MEAD

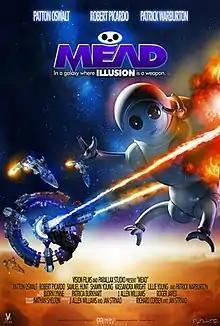

MEAD is a 2022 science fiction live-action animated film based on the story "To Meet the Faces You Meet" from the comic book "Fever Dreams" by Jan Strnad and Richard Corben. The film was co-written, animated, and directed by J. Allen Williams and stars Samuel Hunt, Robert Picardo, Kassandra Wright, Lillie Young, and Shawn Young alongside the voices of Patton Oswalt and Patrick Warburton. It was premiered at the 2022 Cannes Film Festival on May 22, 2022, and was released for streaming in North America on August 9, 2022.